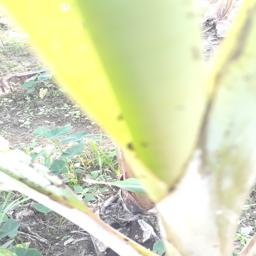
Label: BANANA APHIDS